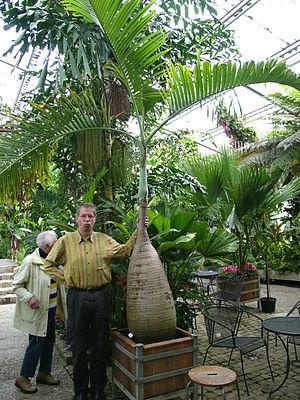
Le Berggarten est un jardin botanique situé dans le quartier de Herrenhausen à Hanovre dans le Land de Basse-Saxe en Allemagne. Au départ un potager, il est converti dès le XVIIᵉ siècle en serre pour plantes exotiques.